Pip Ivan (Maramureș)

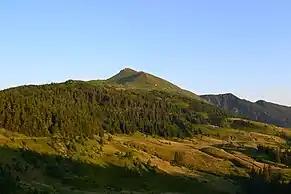
Pip Ivan from north direction

Pip Ivan is a peak in the Maramureș region on the Ukrainian-Romanian border, with a height of above sea level.